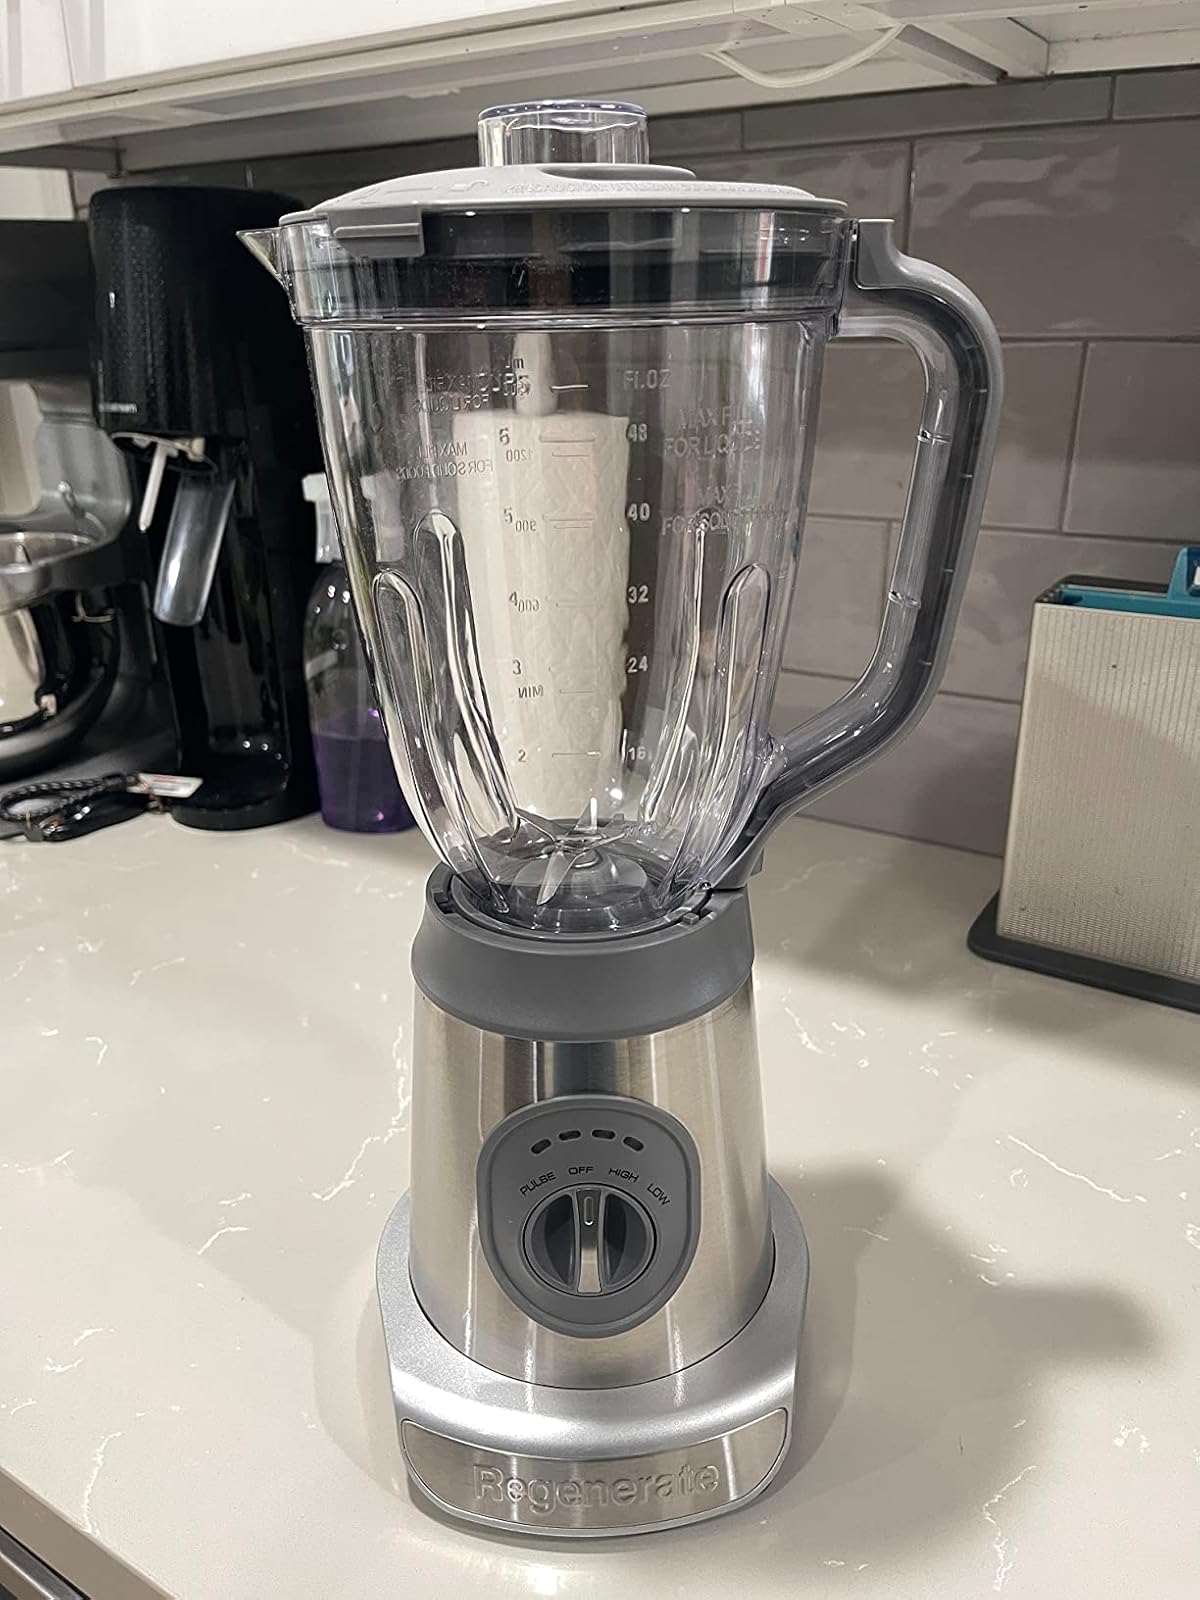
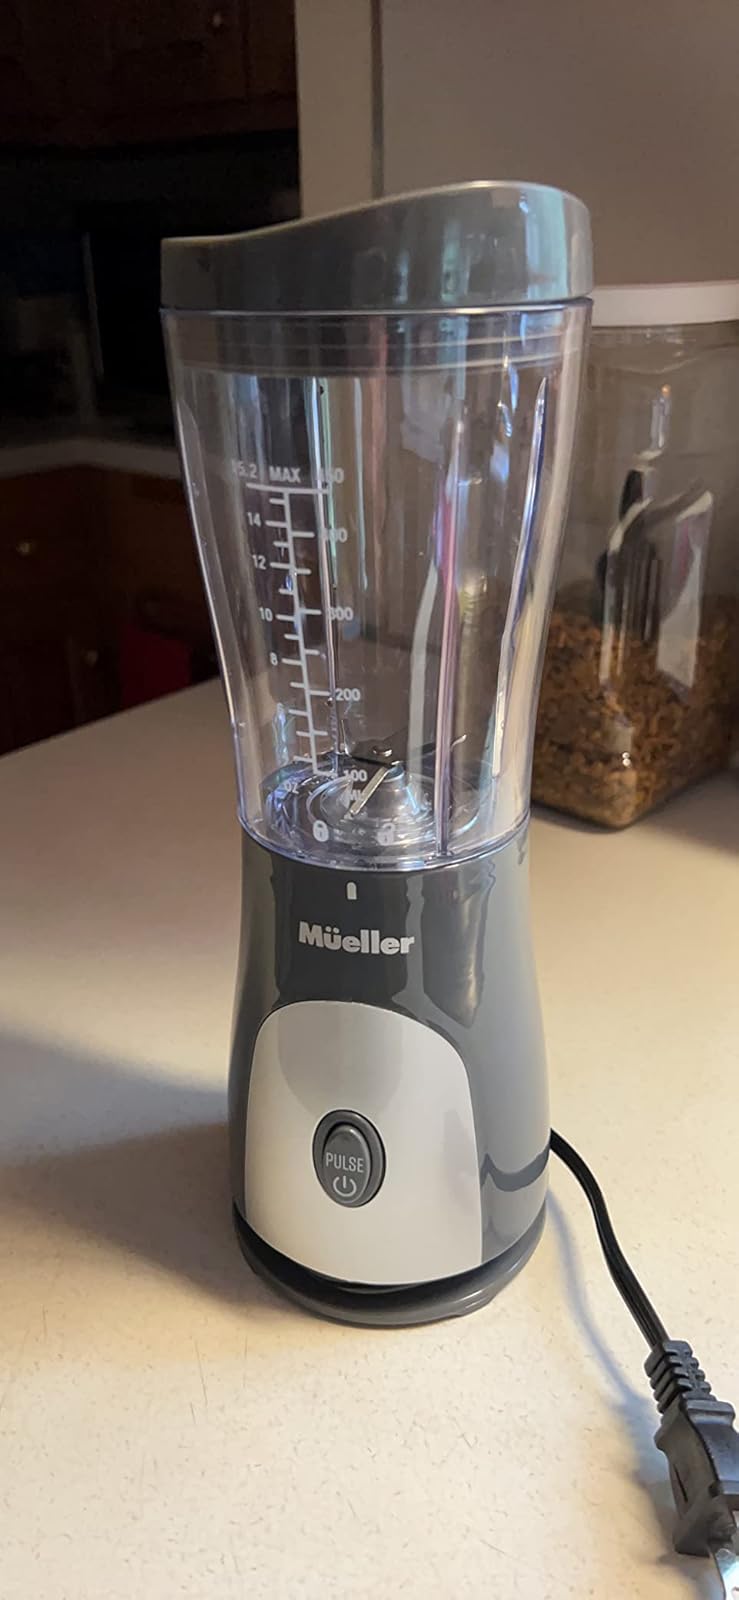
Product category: items_blender
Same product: no